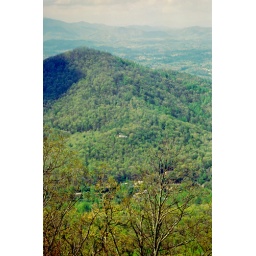
That little white shape in the center is our house